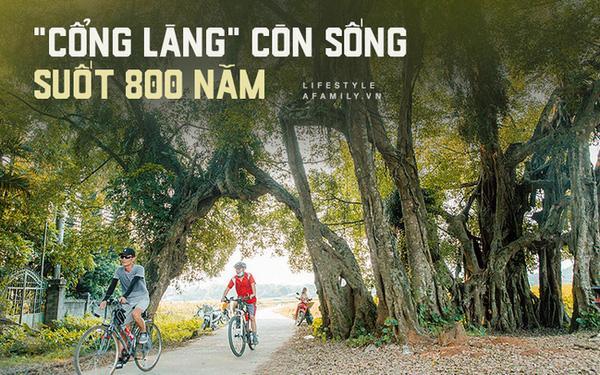
có một vài người đang di chuyển bằng xe đạp ở trên đường